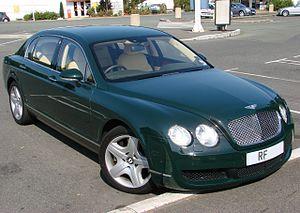
Bentley Continental Flying Spur
La Bentley Continental Flying Spur est une variante 4 portes de la Bentley Continental GT, sortie en 2005.